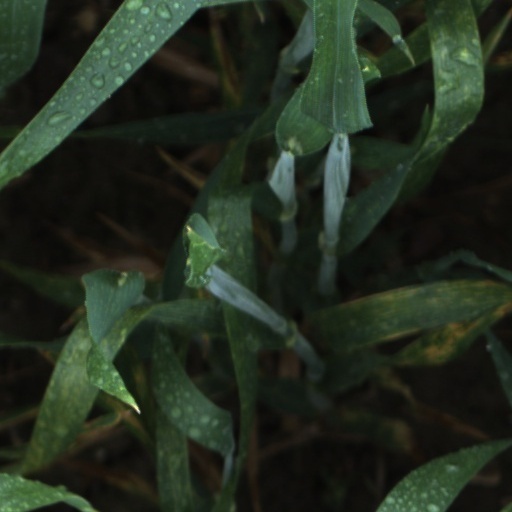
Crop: wheat